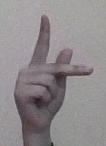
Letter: dha